Edmund W. M. Mackey

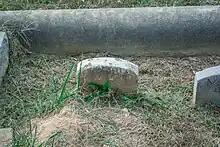
Grave of Edmund Mackey at Glenwood Cemetery.

Born in Charleston, his father was Dr. Albert Mackey, who was the primary founder of Scottish Rite Freemasonry.